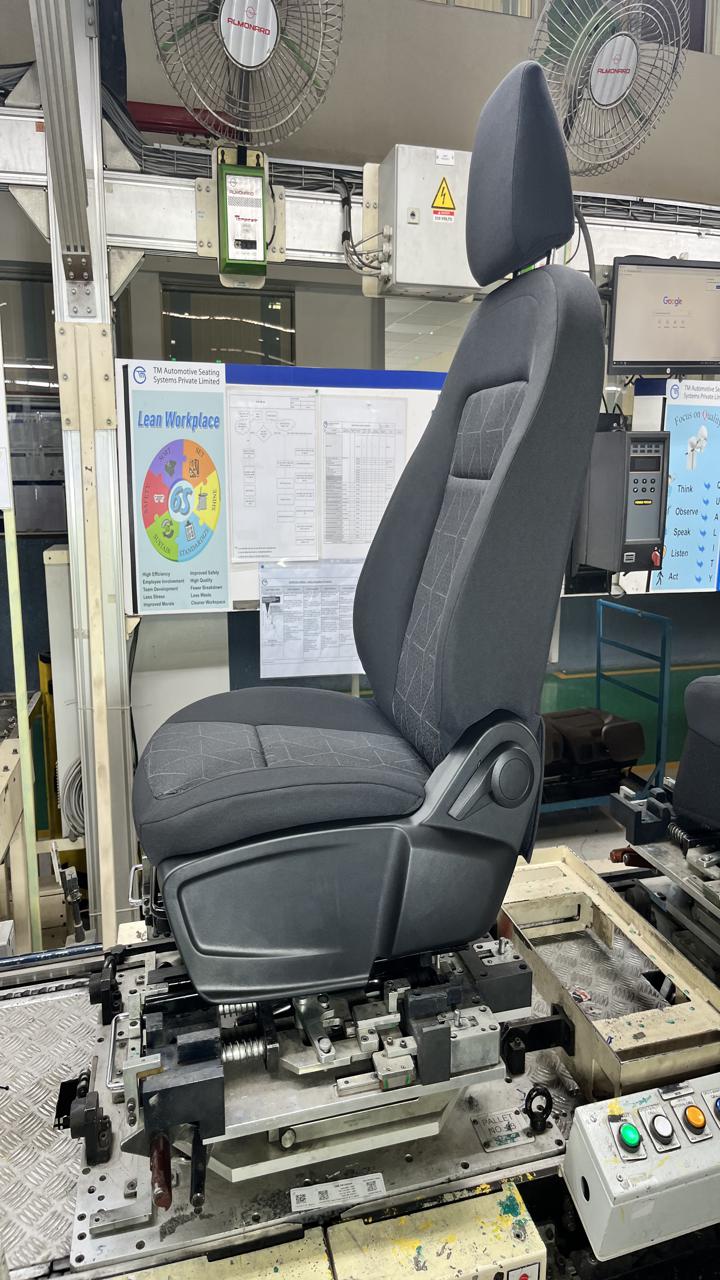
Label: Knob